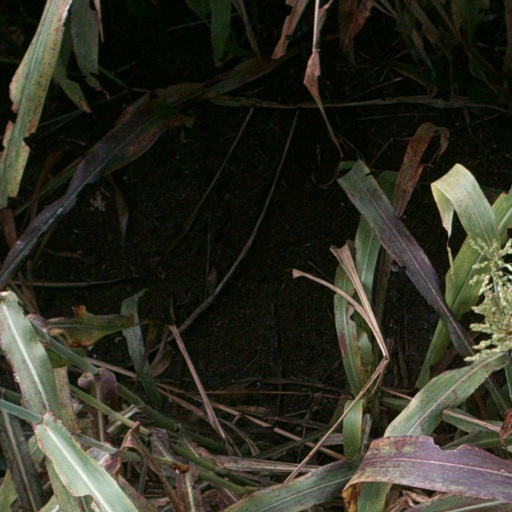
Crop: sorghum